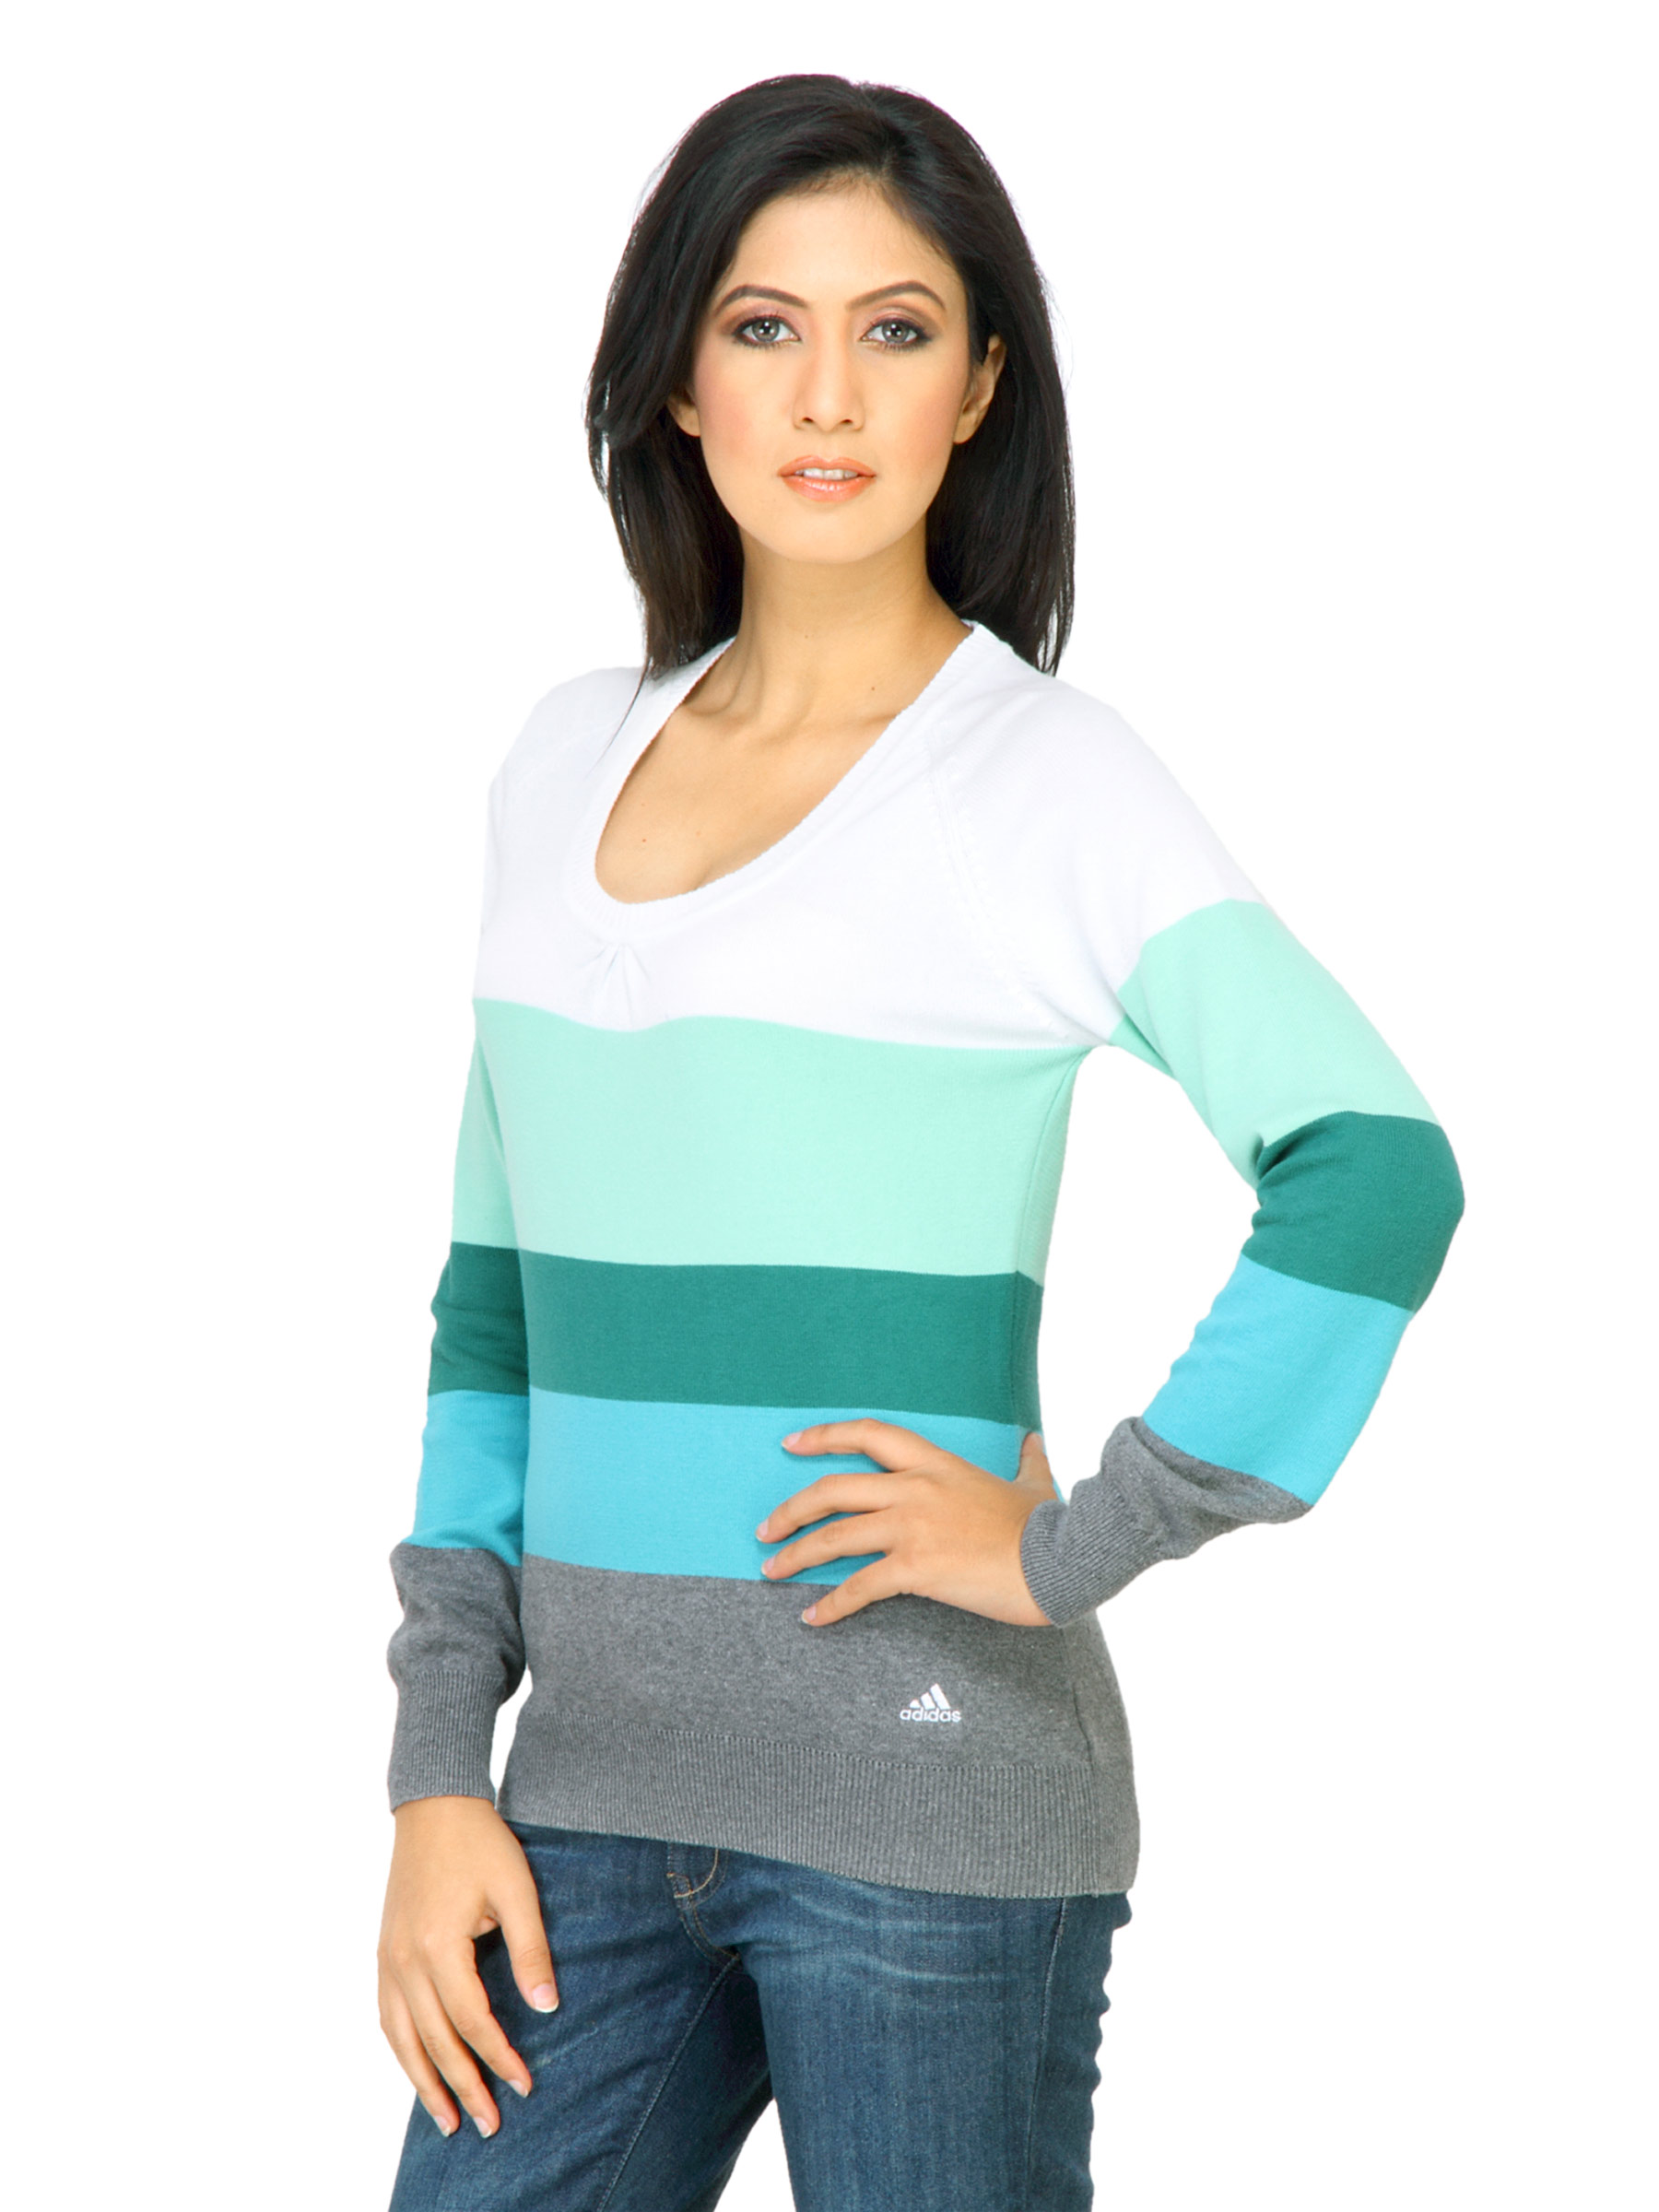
ADIDAS Women Stripes White Sweaters
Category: Apparel / Topwear / Sweaters
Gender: Women
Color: White
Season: Fall 2011
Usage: Casual